Gatwick Airport railway station

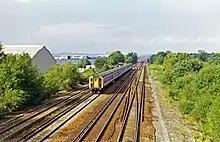
Site of the original Gatwick Airport station at Tinsley Green

On 30 September 1935 Tinsley Green station was opened south of the present station. Within a year it was renamed "Gatwick Airport", following the completion of the Beehive airport terminal, which had a direct subway connection to the station. In 1940, the airport was requisitioned by the Royal Air Force (RAF) for military use. In 1952, the government decided to expand the airport as London's second airport. The station continued in operation until 27 May 1958 when the new Gatwick Airport station (above) opened. The old station was later demolished. The only visible remains of the old station are sections of the former up slow line platform and sections of the subway between the station and the original terminal building.